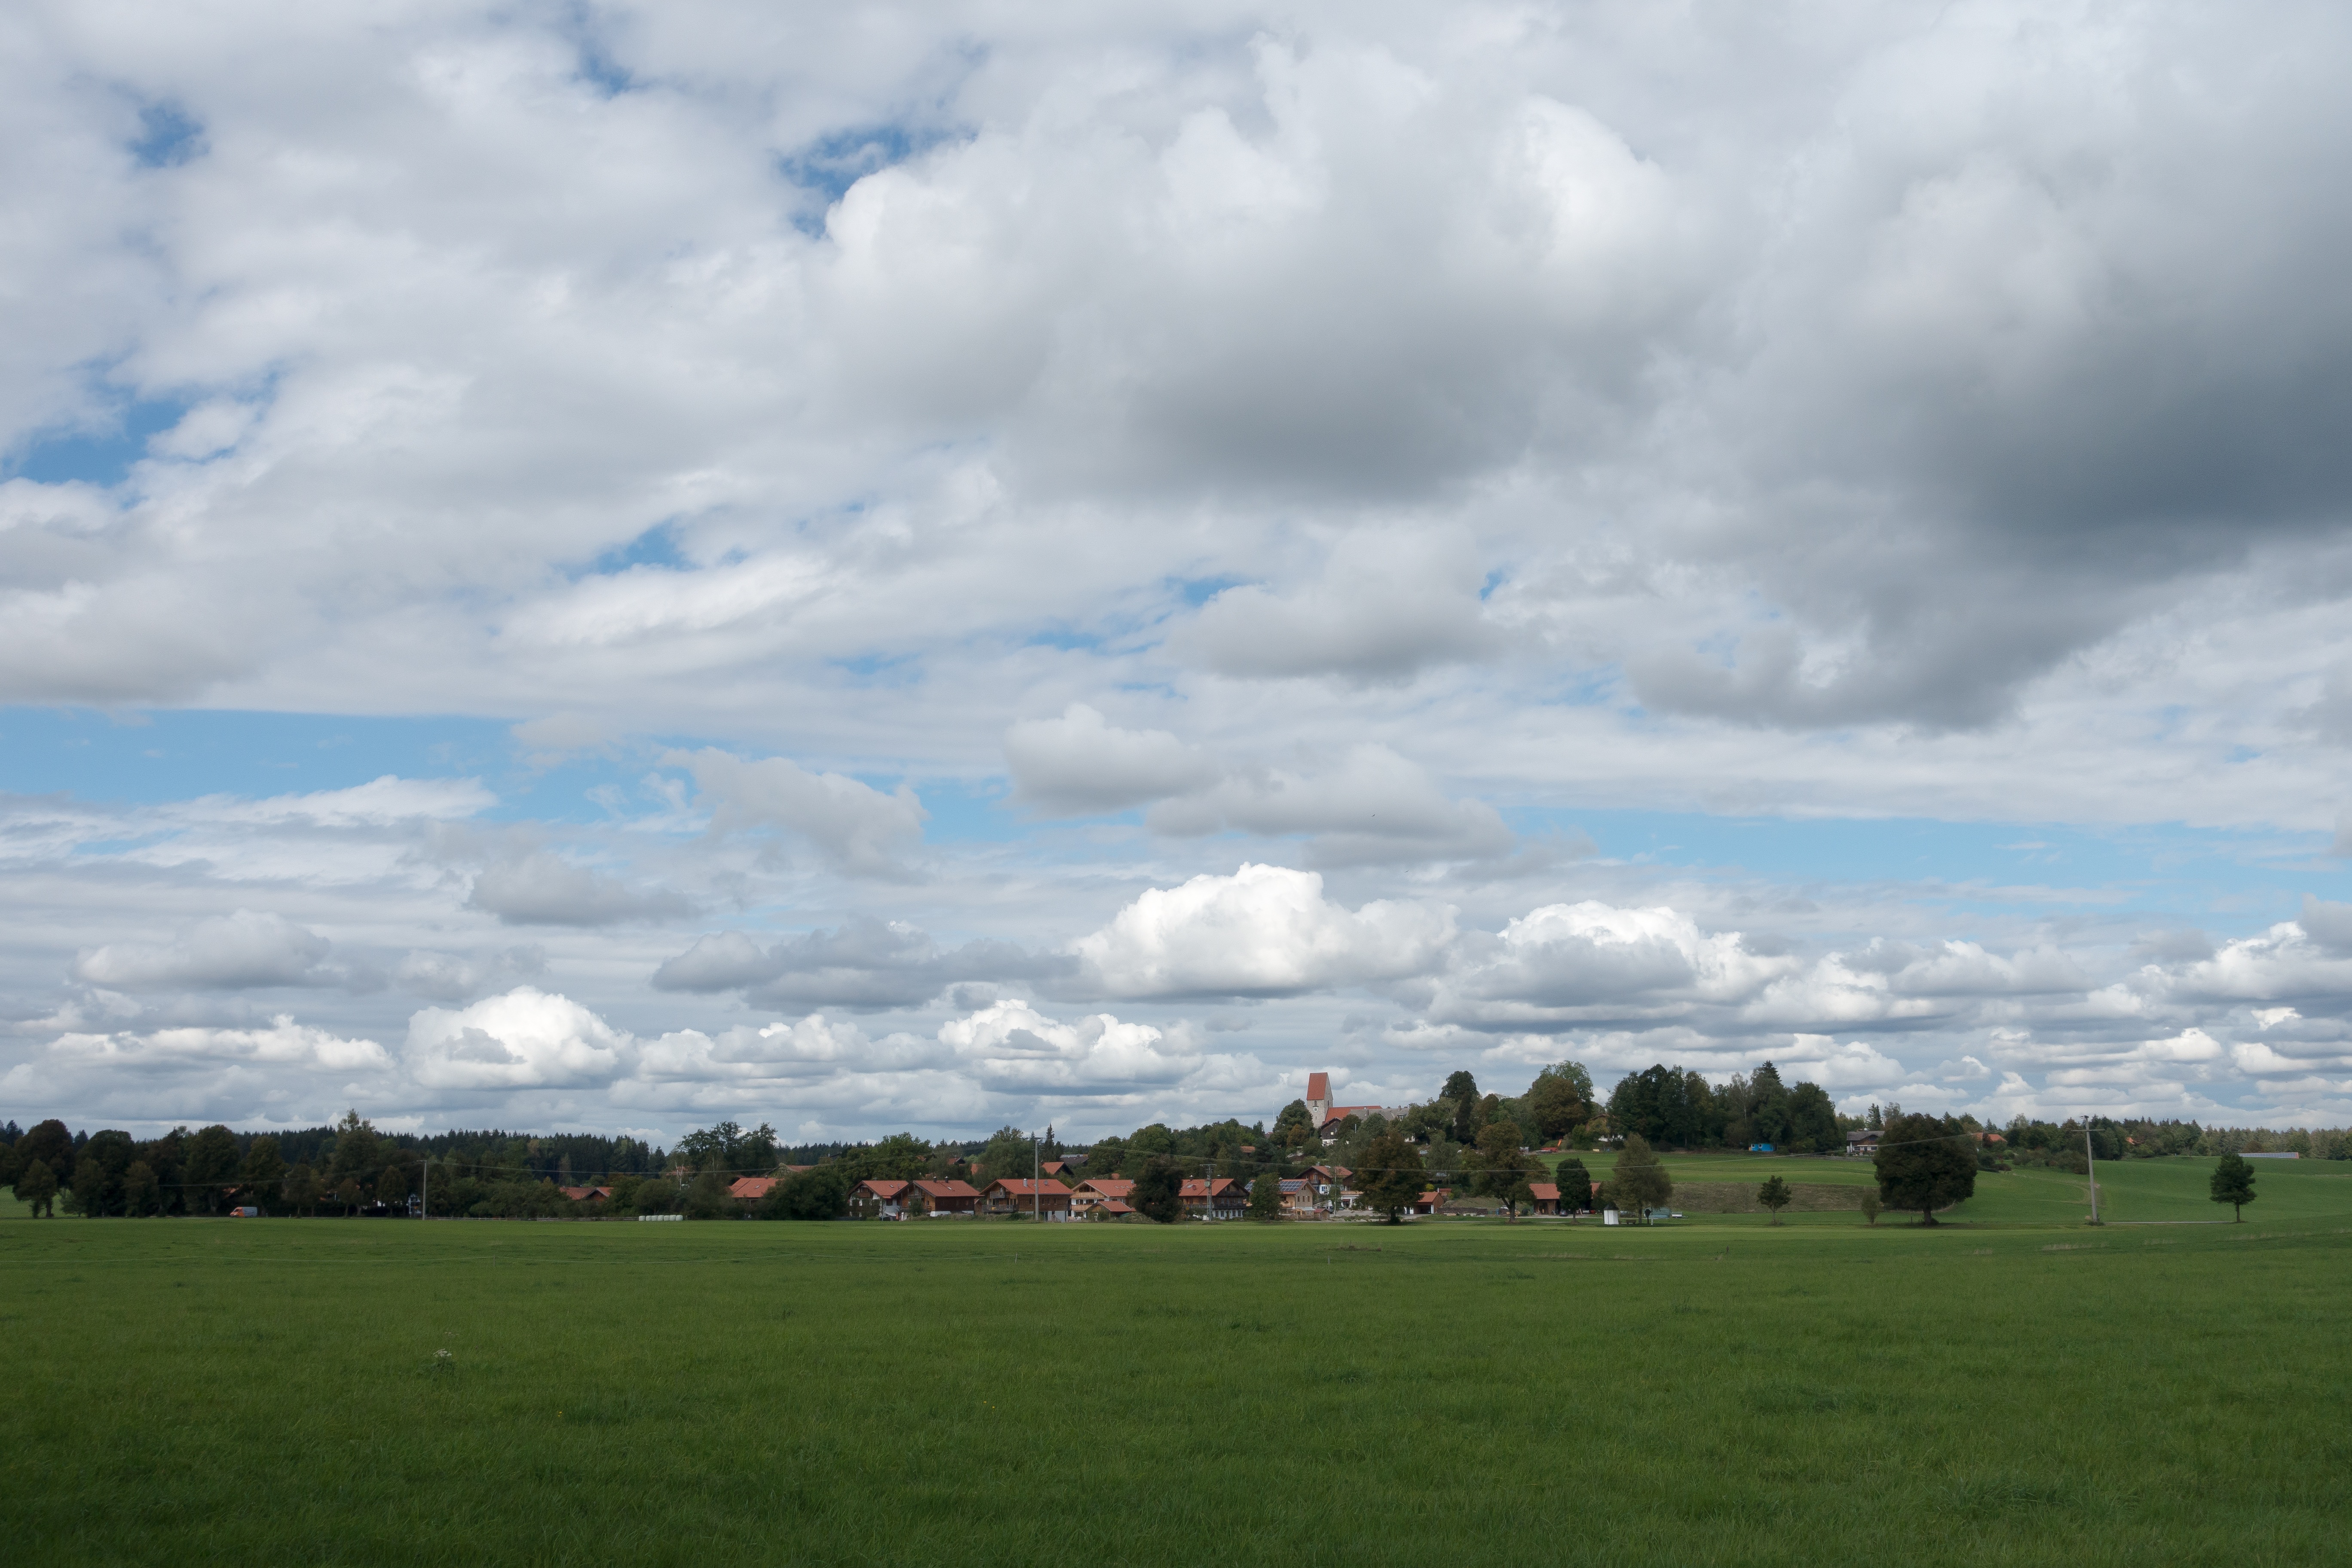
landscape, nature, grass, horizon, cloud, sky, field, lawn, meadow, prairie, hill, village, pasture, cumulus, agriculture, plain, clouds, grassland, plateau, ecosystem, rural area, upper bavaria, cloudiness, meteorological phenomenon, hair dryer, atmosphere of earth